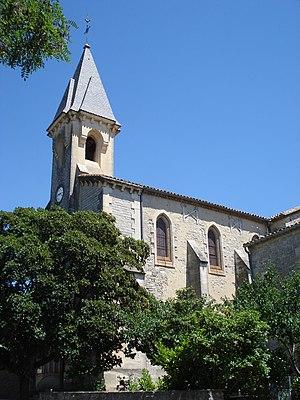
Église Saint-Baudile de Saint-Bauzille-de-Montmel (Hérault).